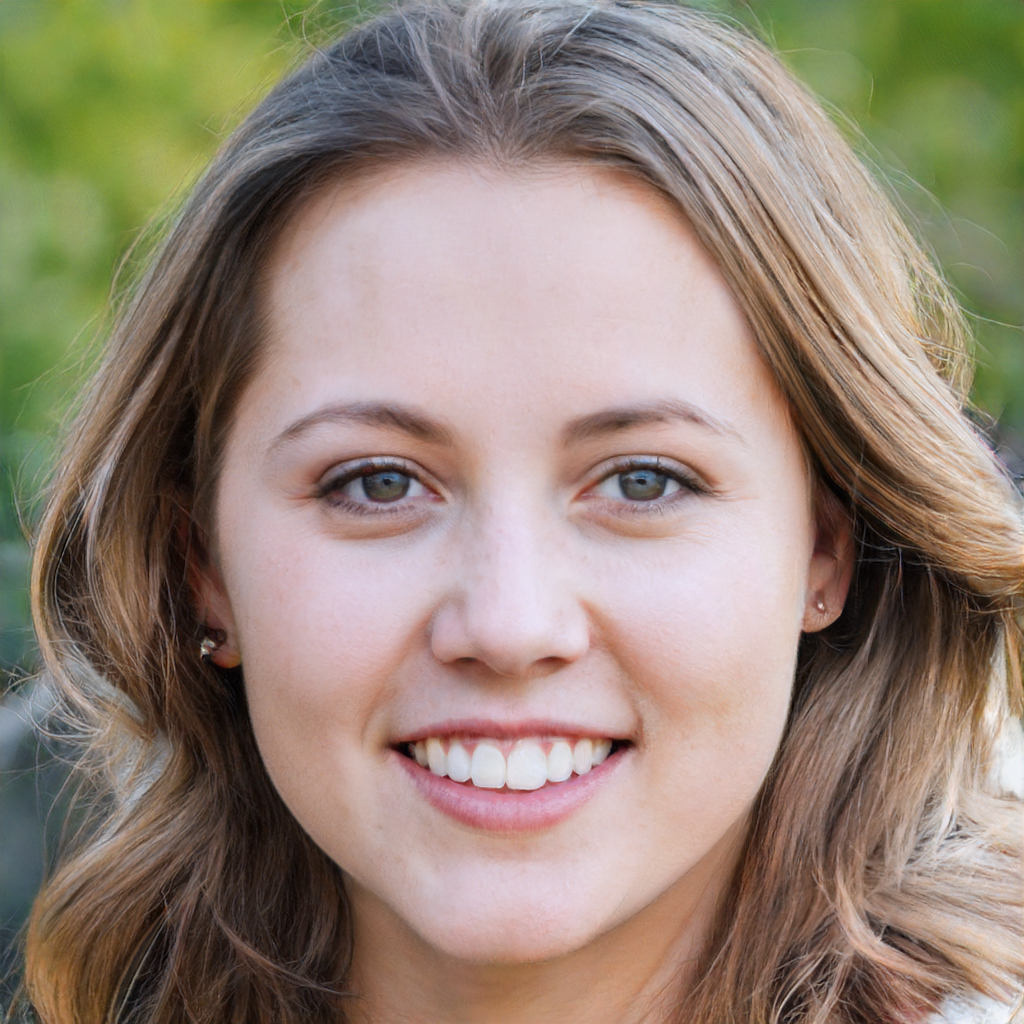
Label: No Watermark